Weinplatz (Zurich)

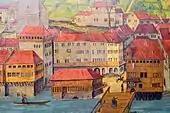
Weinplatz at the wooden medieval bridge between Schipfe and Weinplatz, and the present Limmatquai, "Altarbilder" by Hans Leu d.Ä., 1498

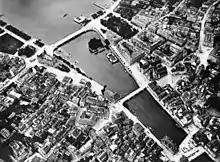
Quaibrücke, Münsterbrücke and Rathausbrücke on an aerial photograph by Eduard Spelterini, c. 1895

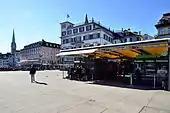
Weinplatz and Rathausbrücke as seen from Limmatquai

Weinplatz is situated in the historical center of Zürich, previously known as Celtic-Roman "Turicum", on the southeastern foothill of the Lindenhof, right westerly of the Rathausbrücke bridge-plaza, north of the Münsterhof plaza, and south of the Schipfe quarter on the eastern bank of the Limmat.